Canon de 75 mle TR

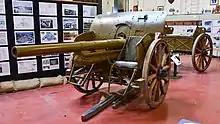
Canon de 75 mle TR at the Site Gunfire Brasschaat-Museum in Brasschaat, Belgium

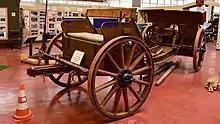
Canon de 75 mle TR at the Site Gunfire Brasschaat-Museum in Brasschaat, Belgium

The Canon de 75 modèle 1905 à tir rapide (abbreviated to Canon de 75 mle TR) was a field gun used by Belgium during World War I and World War II.